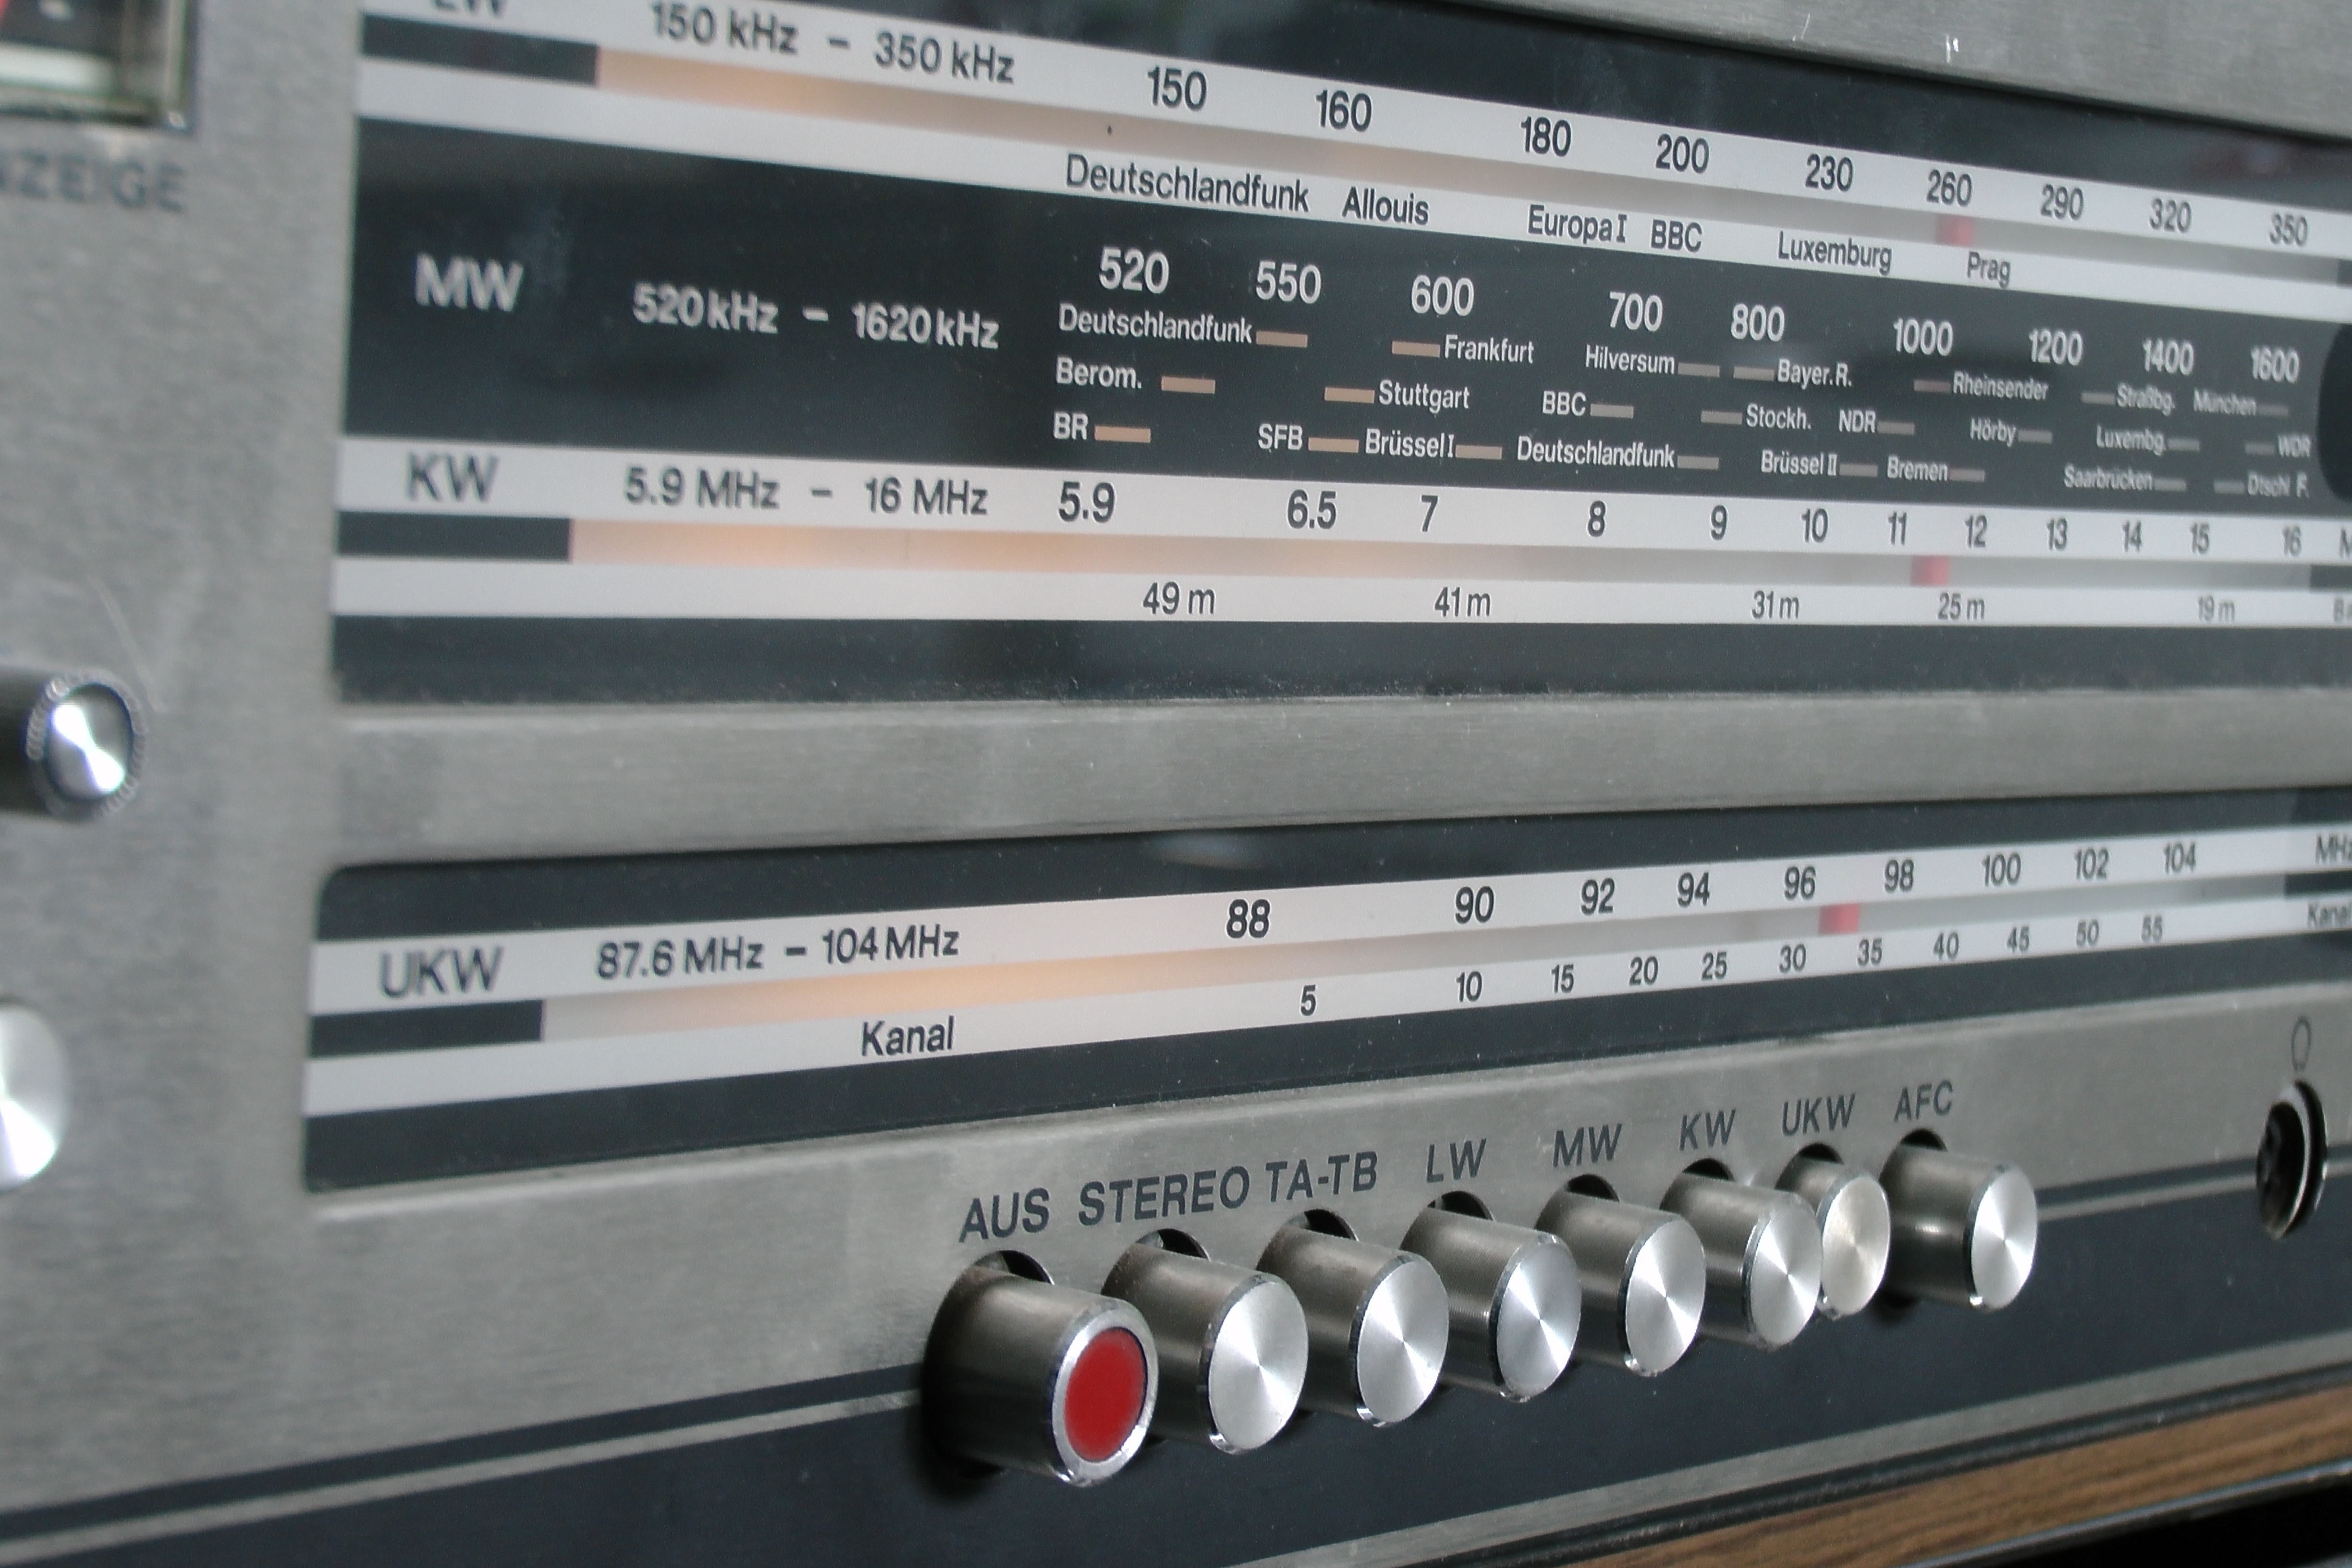
technology, retro, nostalgia, musical instrument, radio, electronics, keys, fm, reception, hifi, buttons, transmitter, radio receiver, world receiver, medium wave, shortwave, transistor radio, long wave, electronic instrument, communication device, cassette deck